Charlotte, Princess Royal

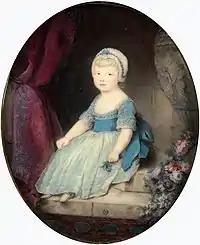
The Princess Royal in 1769. Miniature by Ozias Humphry, Windsor Castle

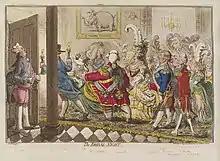
"The Bridal Night" by James Gilray, satirising Frederick's marriage to Charlotte

Though she was the eldest daughter, Charlotte was constantly compared to her sister Augusta Sophia, only two years younger than she. When Augusta was a month old, Lady Mary Coke called her "the most beautiful baby I have ever seen" while Charlotte was "very plain". Passing judgement once again three years later, Charlotte was now "the most sensible agreeable child I ever saw, but in my opinion far from pretty" while Augusta was still "rather pretty". Although the Princess Royal was never as beautiful as her younger sister, she did not share in Augusta's primary flaw: painful shyness. Charlotte also had a stammer that her attendant Mary Dacres tried to help her young charge manage.